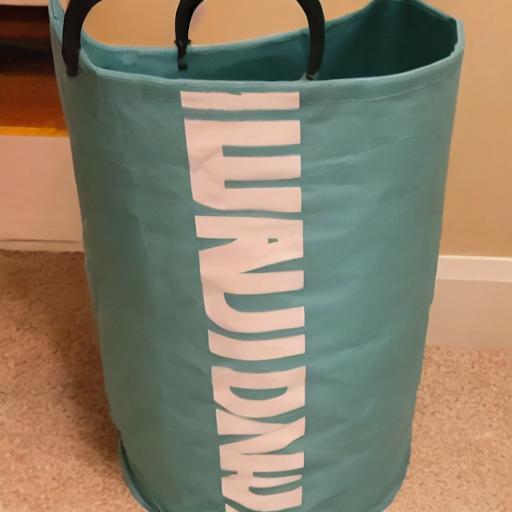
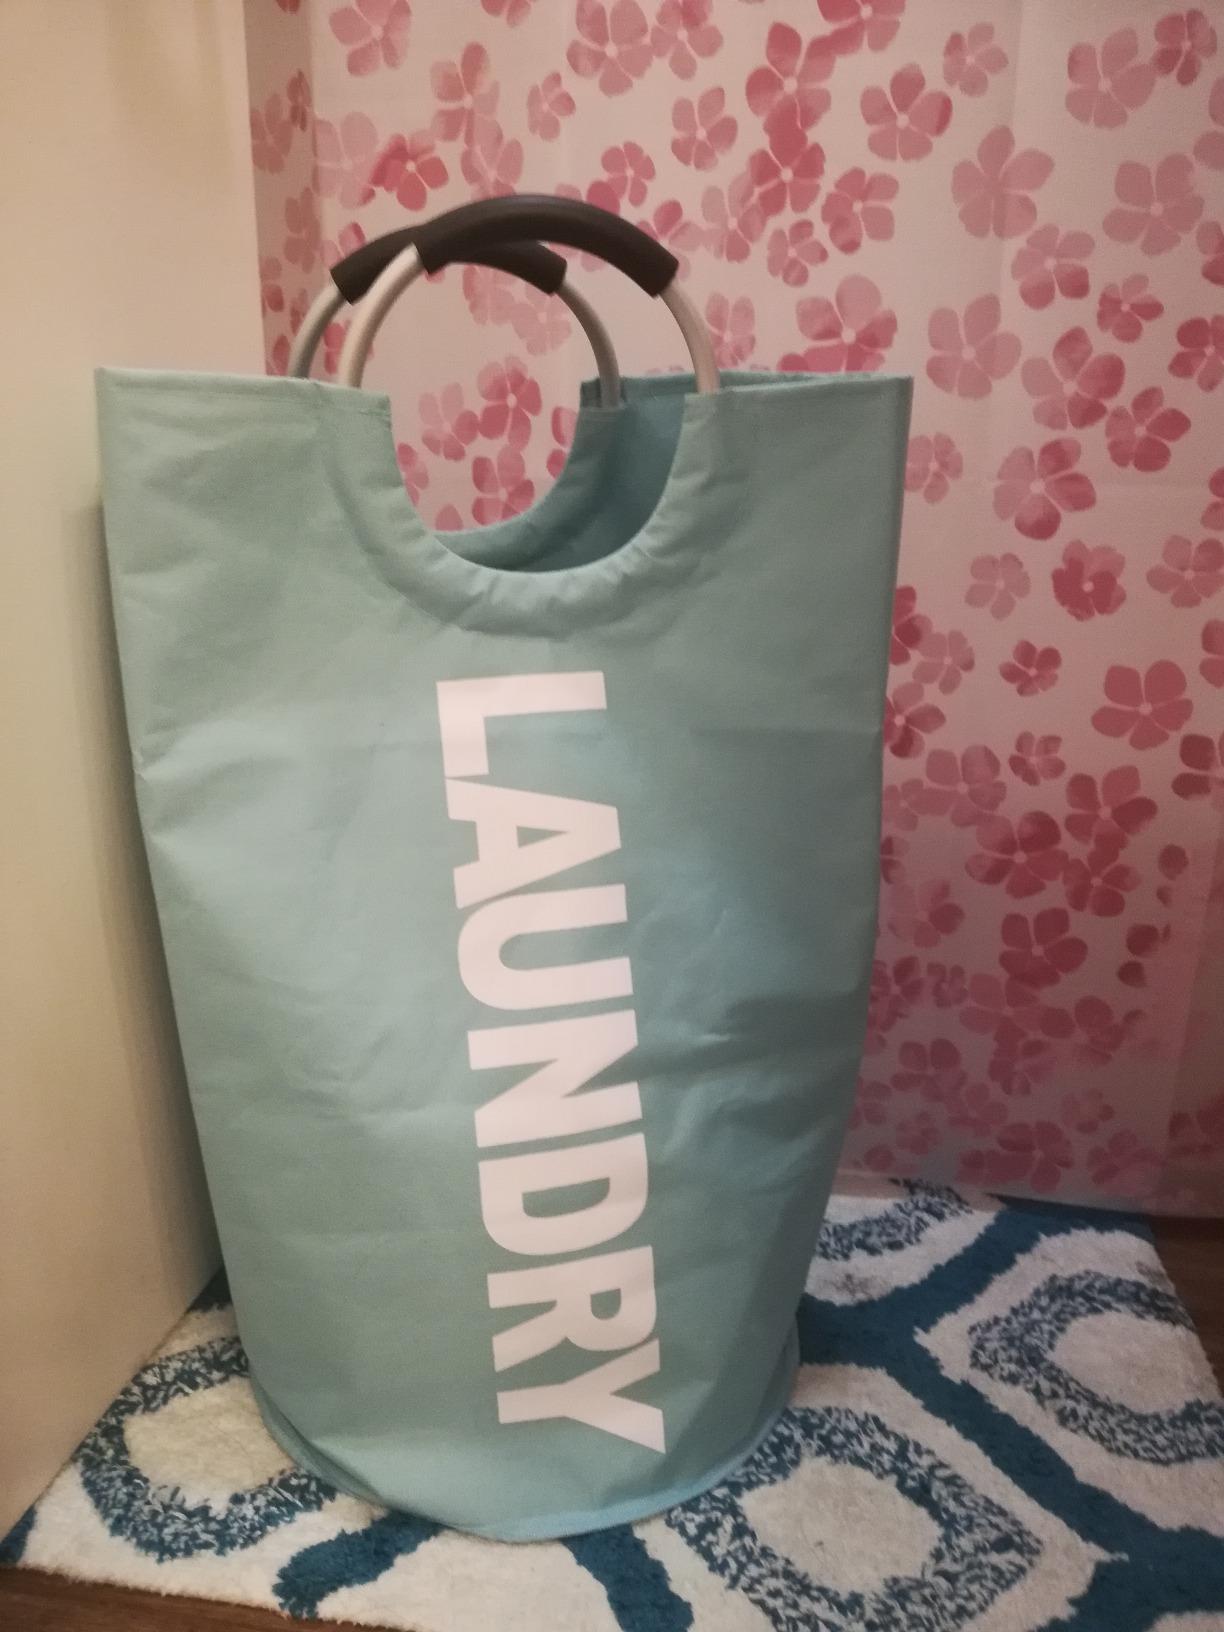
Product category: items_hamper
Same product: no